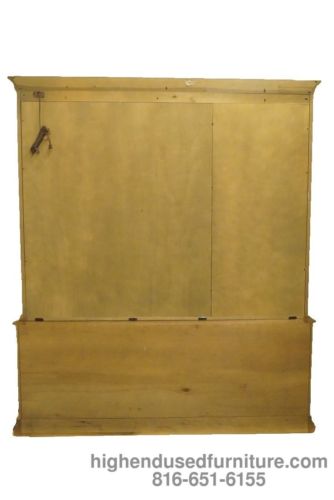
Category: cabinet